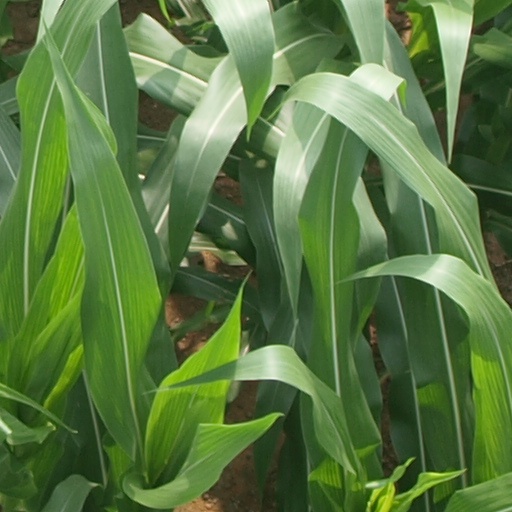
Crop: maize; corn